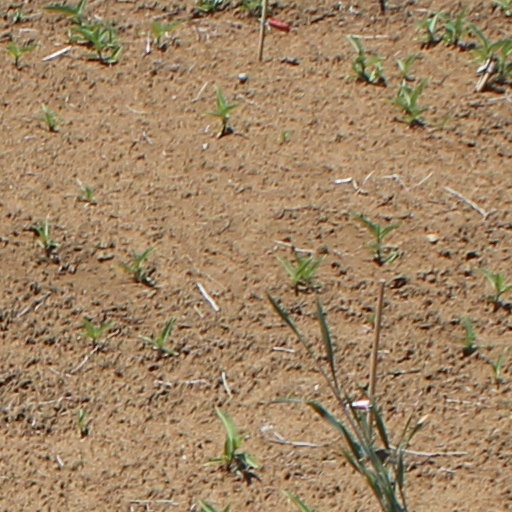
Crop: wheat